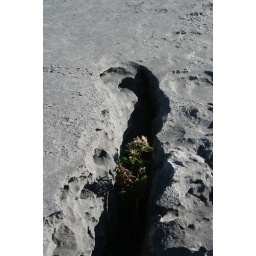
flowers in rocks